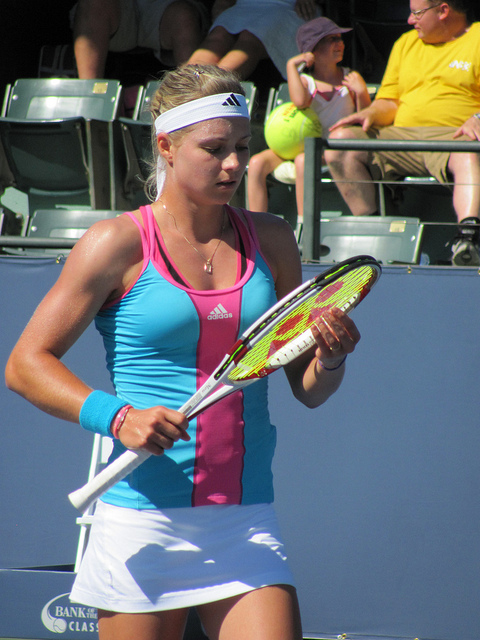
người phụ nữ mặc áo xanh dương và hồng đang chơi tennis trên sân